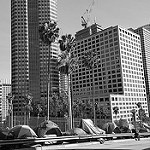
Label: B & W